Aeronca E-107

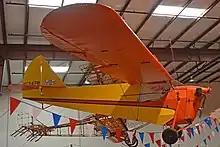
An Aeronca C-2, with the E-107 "flathead" engine

The E-107A was a production aviation flathead engine designed to replace a Morehouse engine on the first prototype of the Aeronca C-2. The first five were produced without cooling fins on the crankcase, but with all versions having air-cooling fins atop the cylinder heads, similar to many air-cooled two-stroke engines in appearance. A Winfleld Model 5 carburetor was standard for the engine. The E-107 was replaced by the uprated, overhead valvetrain E-113 engine based on the same design.